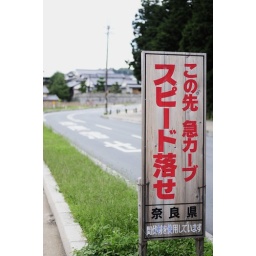
Japanese road sign made by wood.